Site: brandenburg
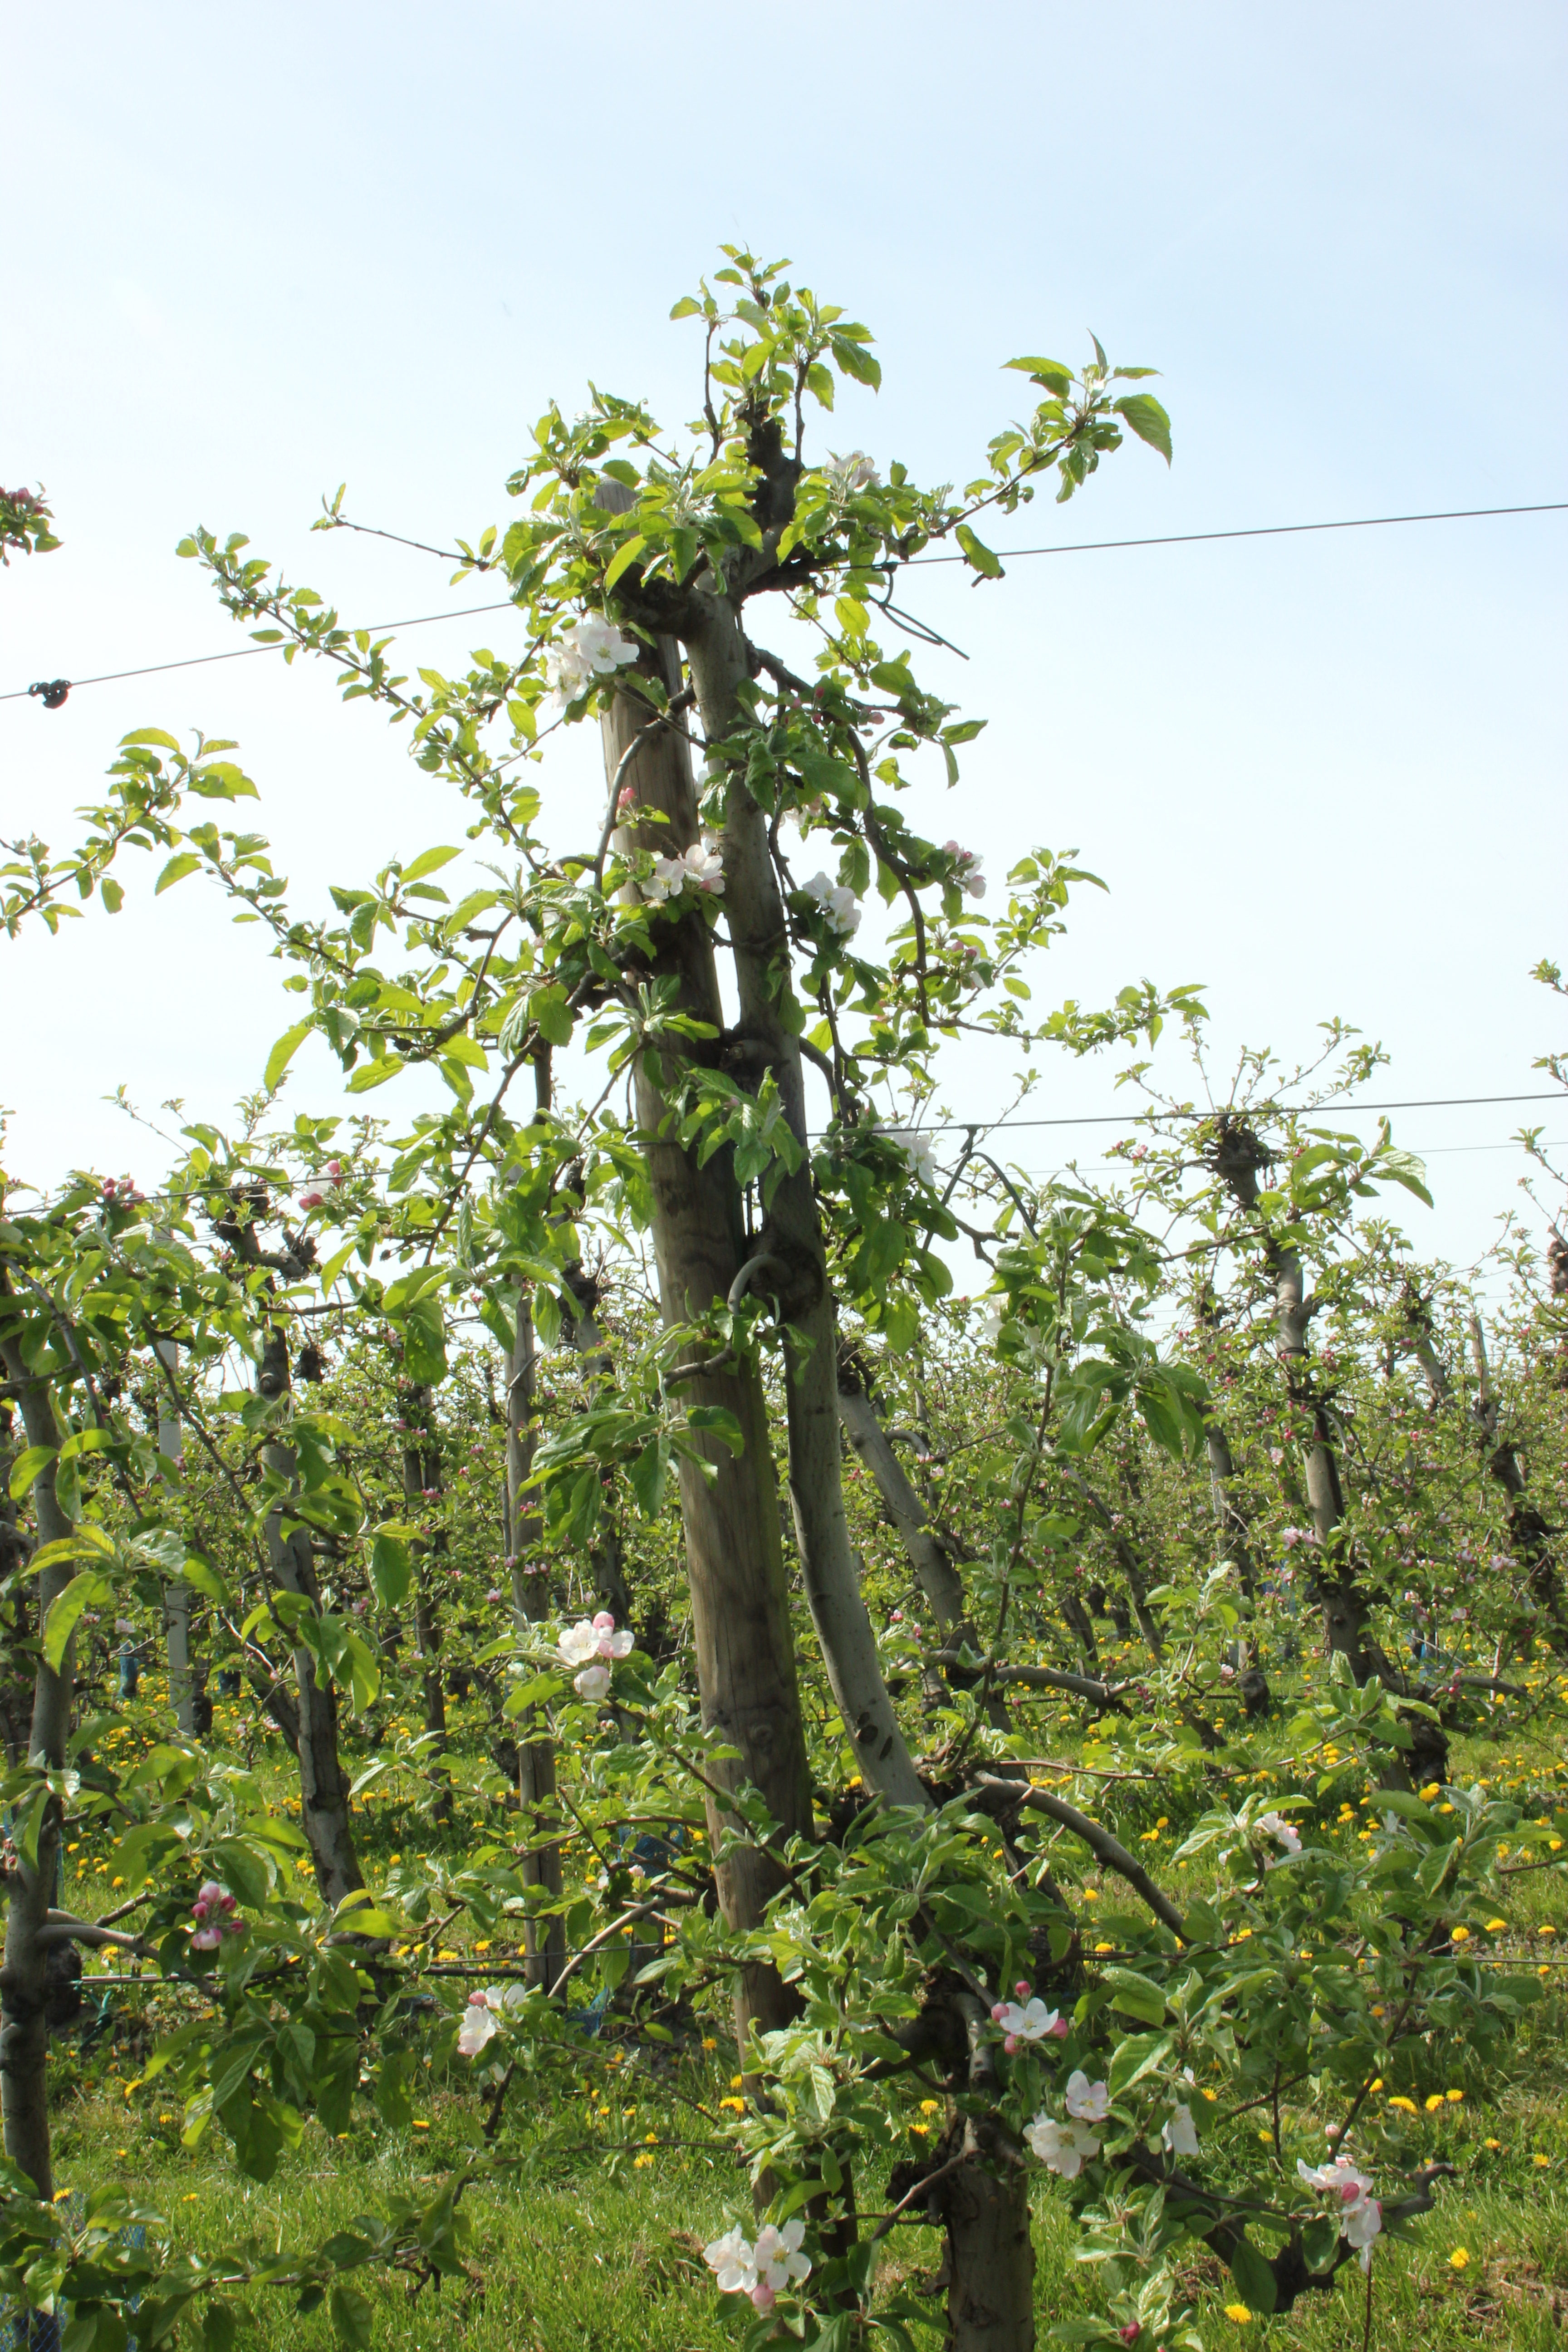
Growth stage (BBCH 60): Flowering